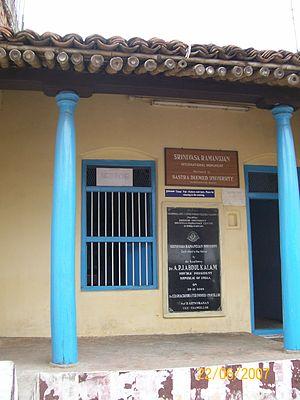
Srinivasa Ramanujan, né le 22 décembre 1887 à Erode et mort le 26 avril 1920 à Kumbakonam, est un mathématicien indien.
Ramanujan est un film biographique de 2014 retraçant la vie du mathématicien indien Srinivasa Ramanujan. Le film, écrit et réalisé par Gnana Rajasekaran et produit par la société de production indépendante Camphor Cinema, a été tourné simultanément en tamoul et en anglais. La distribution, composée d'acteurs indiens et britanniques, est menée par Abhinay Vaddi, petit-fils des acteurs Gemini Ganesan et Savitri qui fait avec ce film ses débuts dans le cinéma tamoul.